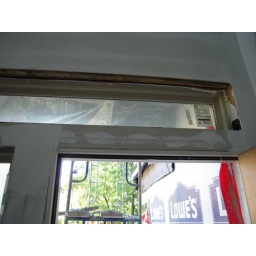
transom window above front door